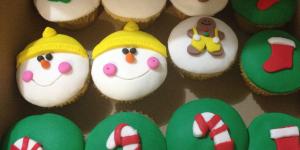
cupcakes de vainilla navidenos